Shunga

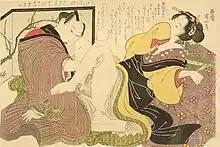
Shunga by Keisai Eisen

The introduction of Western culture and technologies at the beginning of the Meiji era (1868–1912), particularly the importation of photo-reproduction techniques, had serious consequences for shunga. For a time, woodblock printing continued to be used, but figures began to appear in prints wearing Western clothing and hairstyles. Eventually, shunga could no longer compete with erotic photography, leading to its decline.